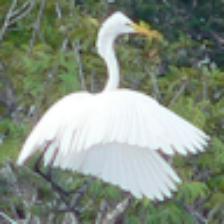
Label: NonHuman